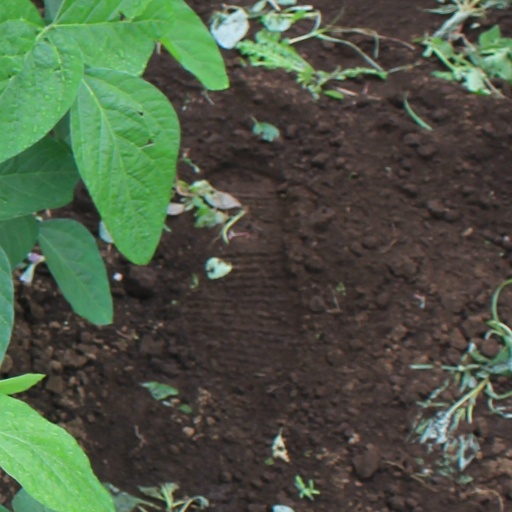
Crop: soybean